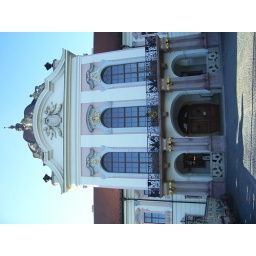
castle near Gabi and Peter's house